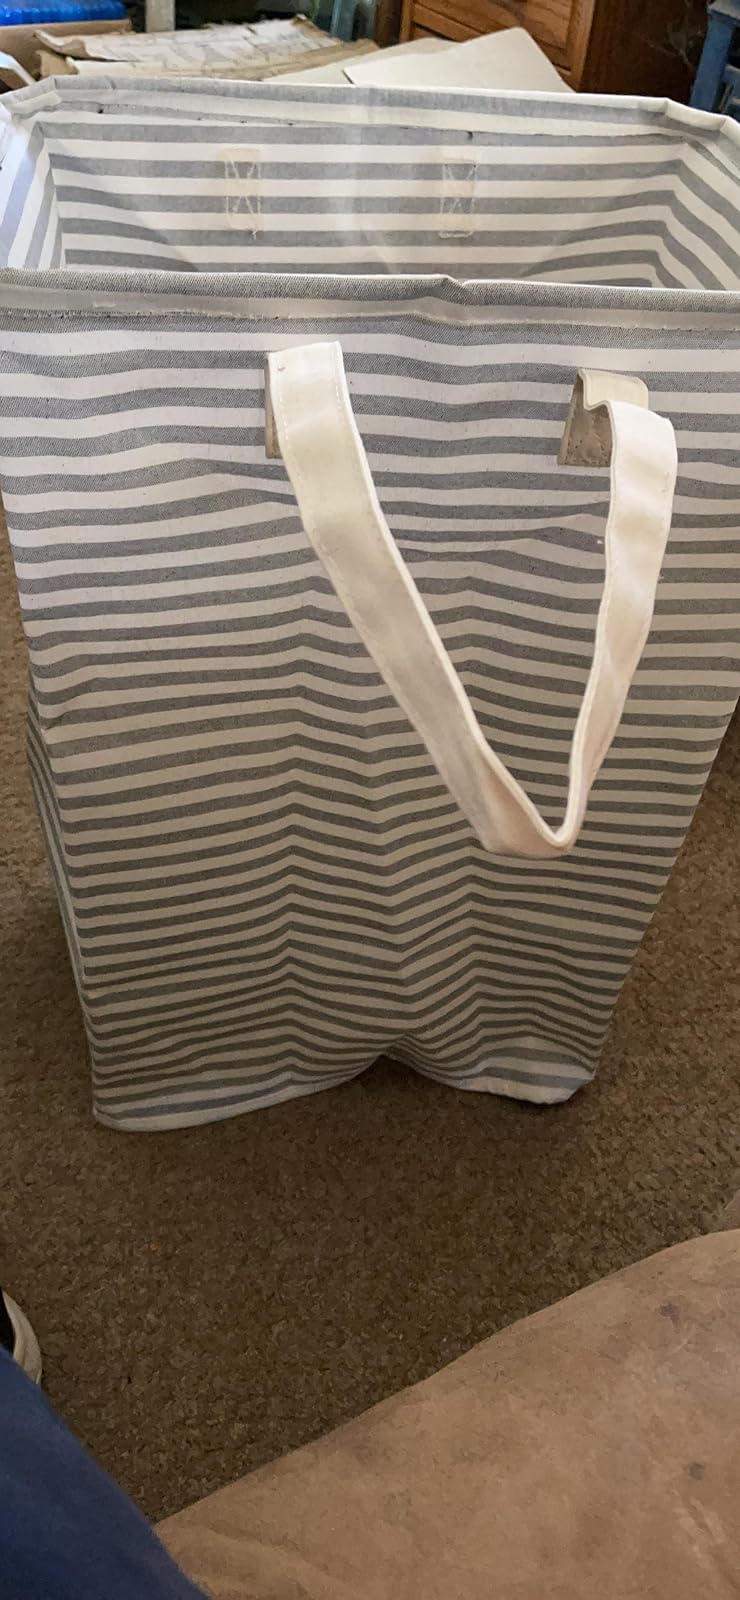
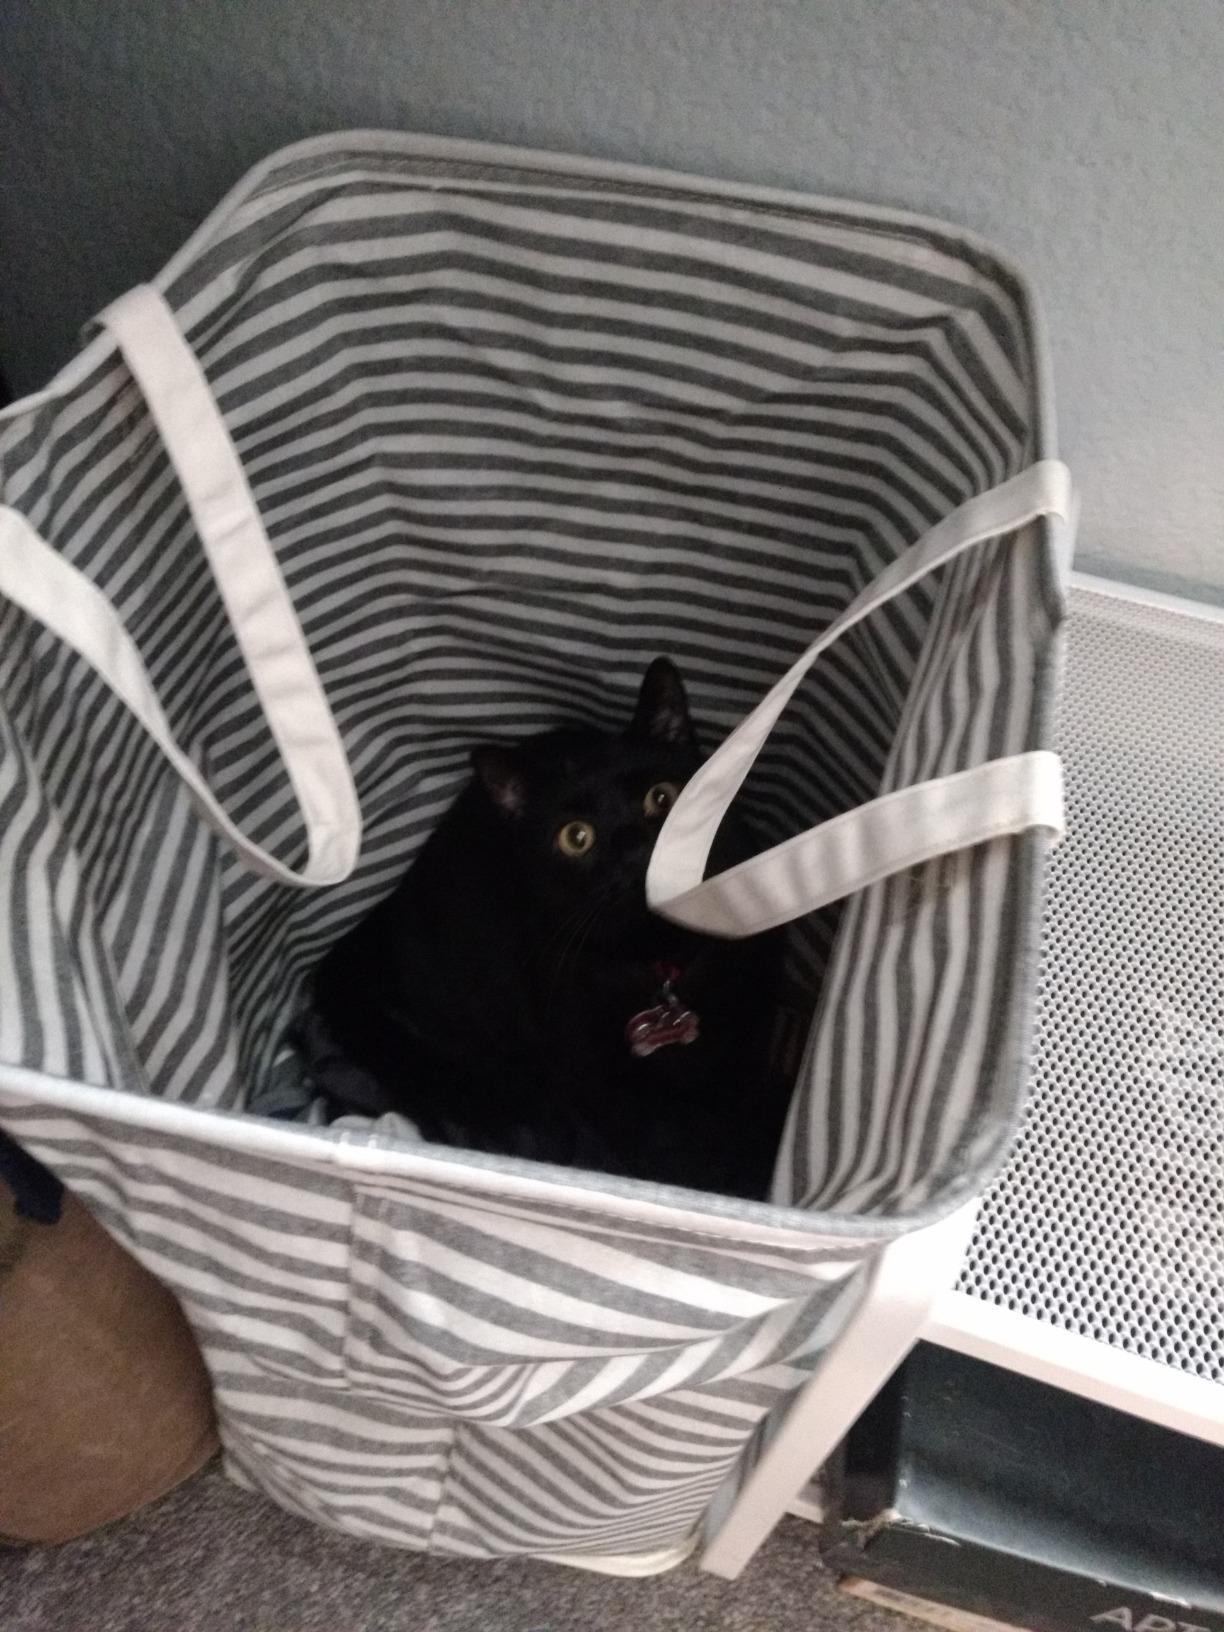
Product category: items_hamper
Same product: yes